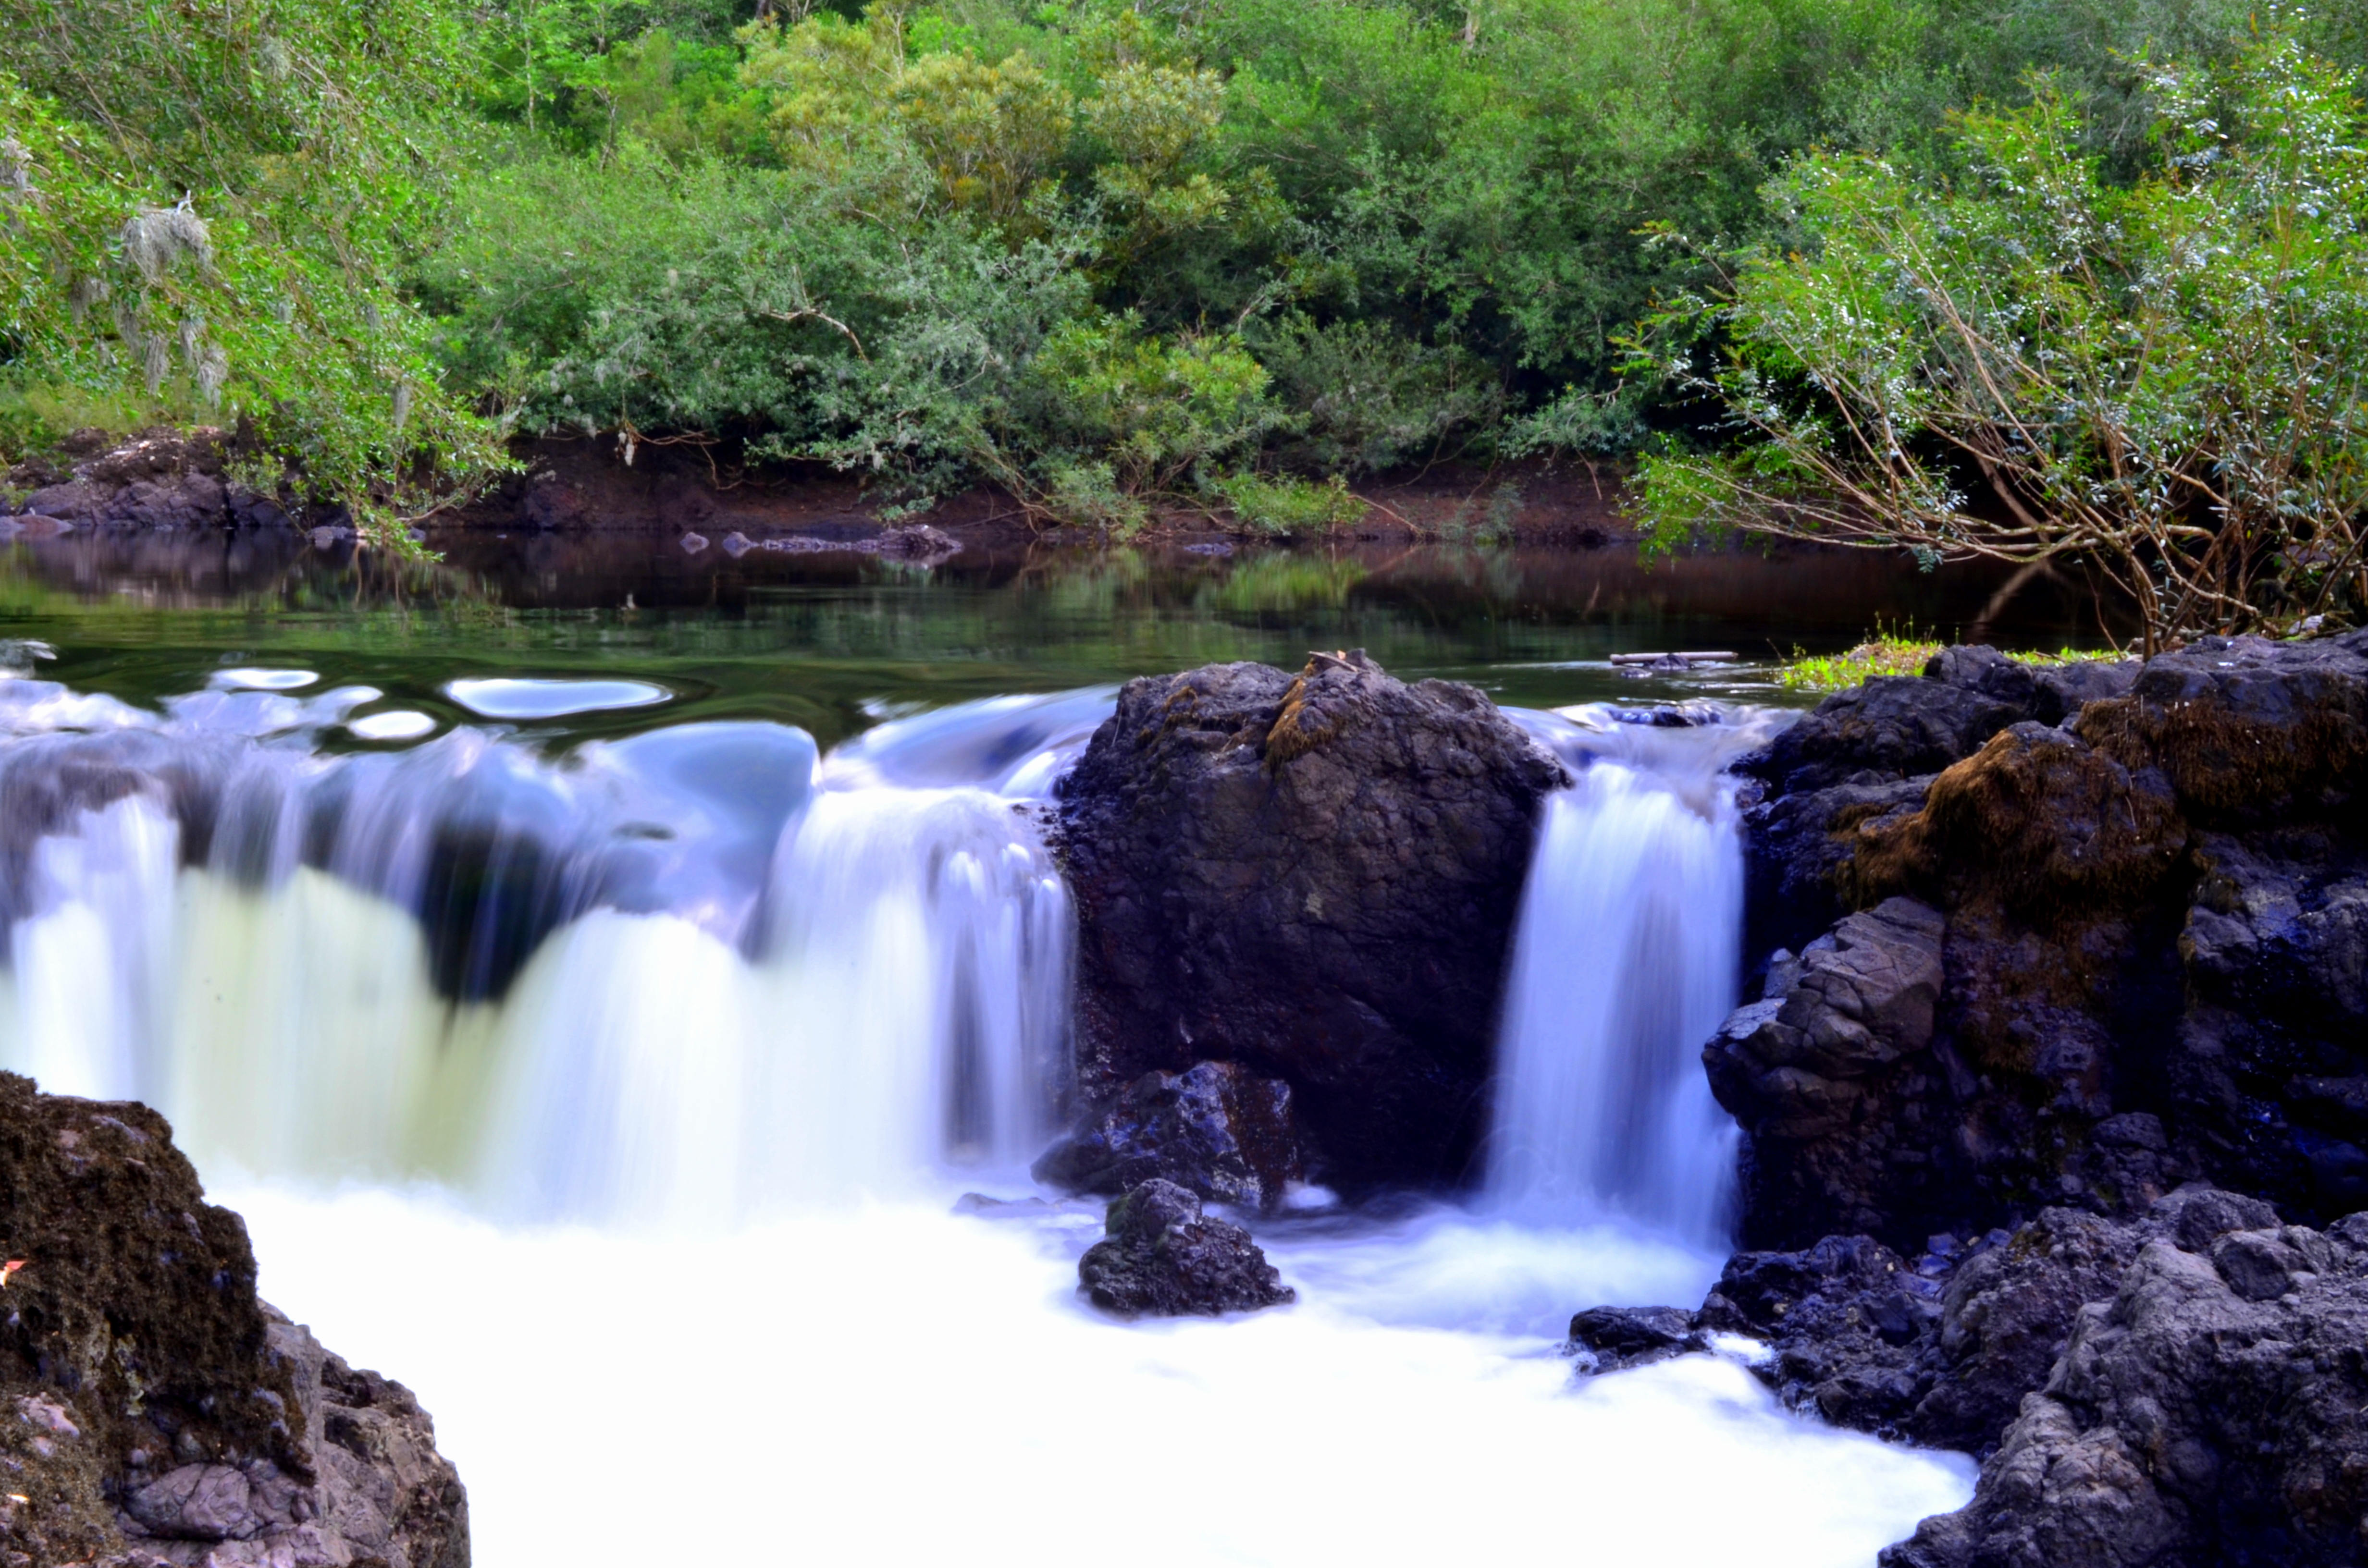
landscape, water, waterfall, wilderness, river, stream, rapid, body of water, cool image, misiones, water feature, watercourse